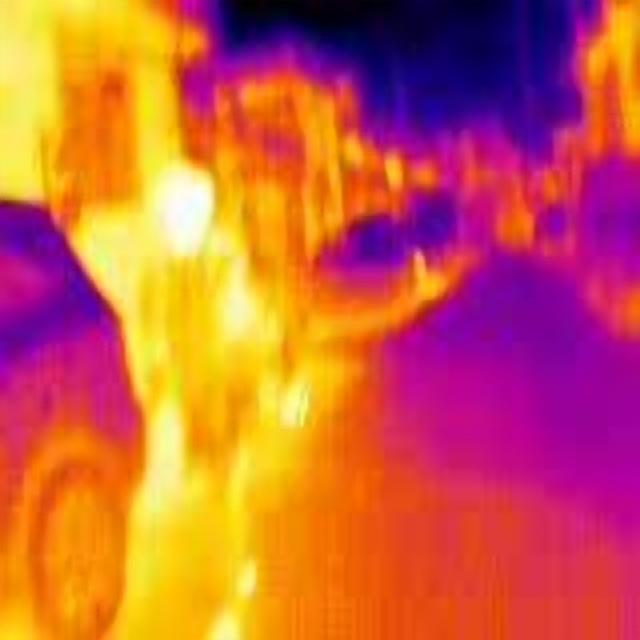
Detected objects:
label: person